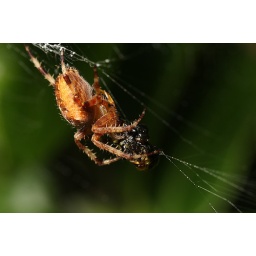
After a third approach and near miss the male gave up and the female went back to breakfast.